Anabaptist theology

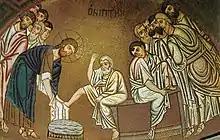
An ancient mosaic depicting footwashing done by Jesus to his disciples

Many Anabaptist communities, with the Hutterites being a notable exception, practice footwashing in obedience of Jesus' command in for those who follow him "to wash one another's feet". After the death of the apostles or the end of the Apostolic Age, the practice was continued.